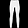
Label: Trouser